Covington, Cambridgeshire

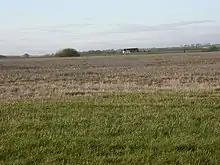

Just to the north of the village, a railway line from Kettering to Huntingdon was built in 1866 and rail services were run between Kettering and Cambridge from 1882 until 1959, after which the railway was dismantled.